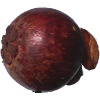
Label: images